Honda CR series

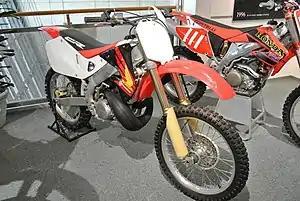
A 1997 Honda CR250R in the Honda Collection Hall

In 1978, Honda revised the CR250M and renamed it the CR250R, the R standing for race. (Correction: The 'R' stands for 'Replica' per a 1978 Honda promo ad.) In 1981, Honda introduced a new suspension. The 1984 model had a new hydraulic front disc brake, and a new exhaust valve. Between then and 1990 the CR250R had minor changes such as hydraulic rear brake, Showa front suspension, and a bigger carburetor.